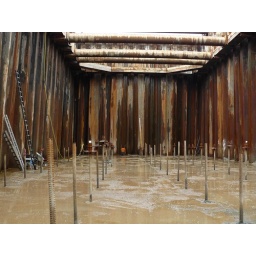
tunnel t.b.v. de hanzelijn onder het Vossemeer in aanbouw. Cofferdam for a train tunnel under water Like a cathedral of rust